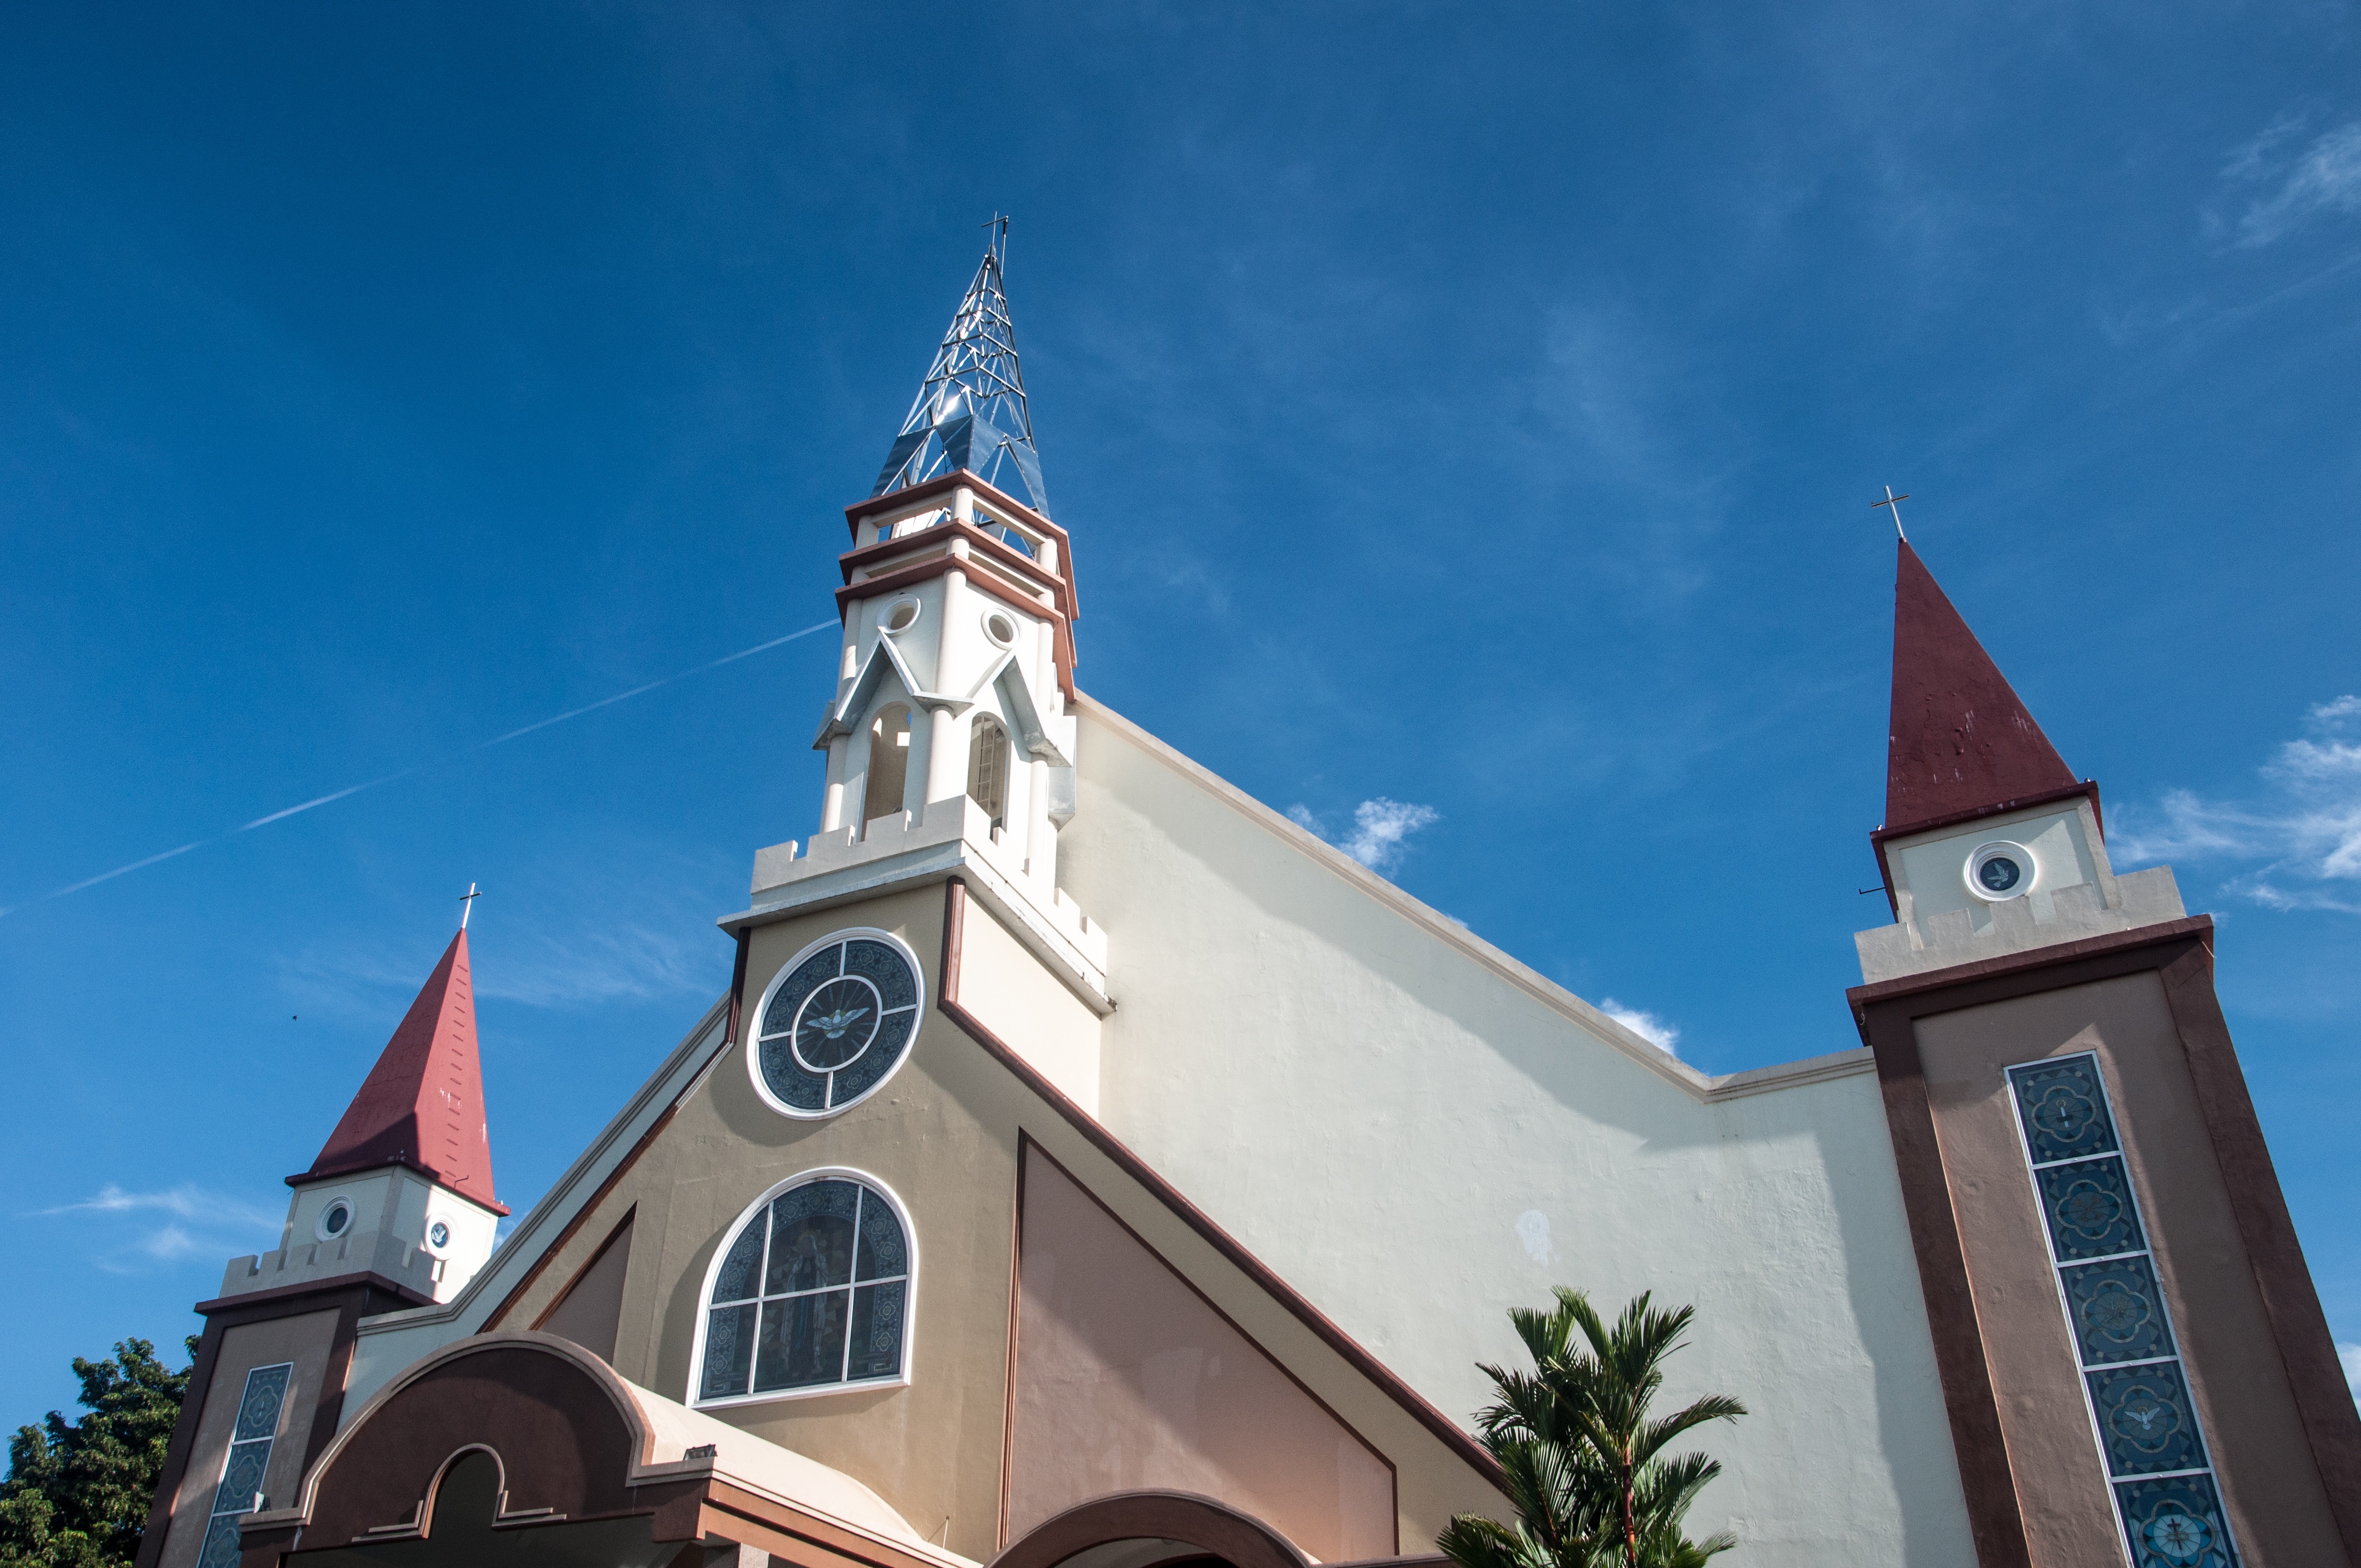
town, building, tower, landmark, facade, church, cathedral, chapel, place of worship, bell tower, spire, steeple